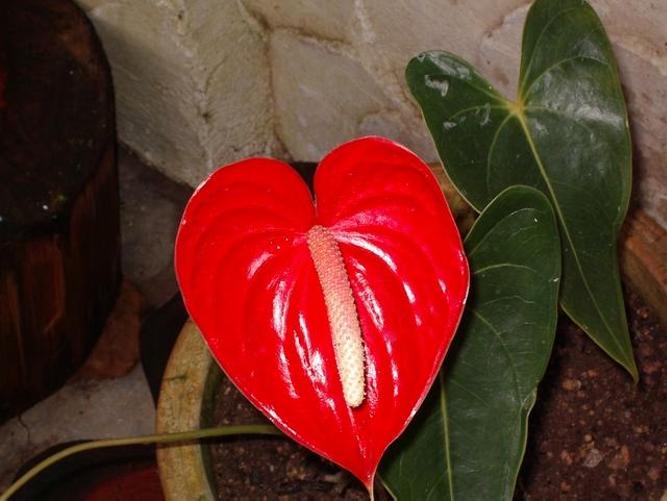
Label: anthurium